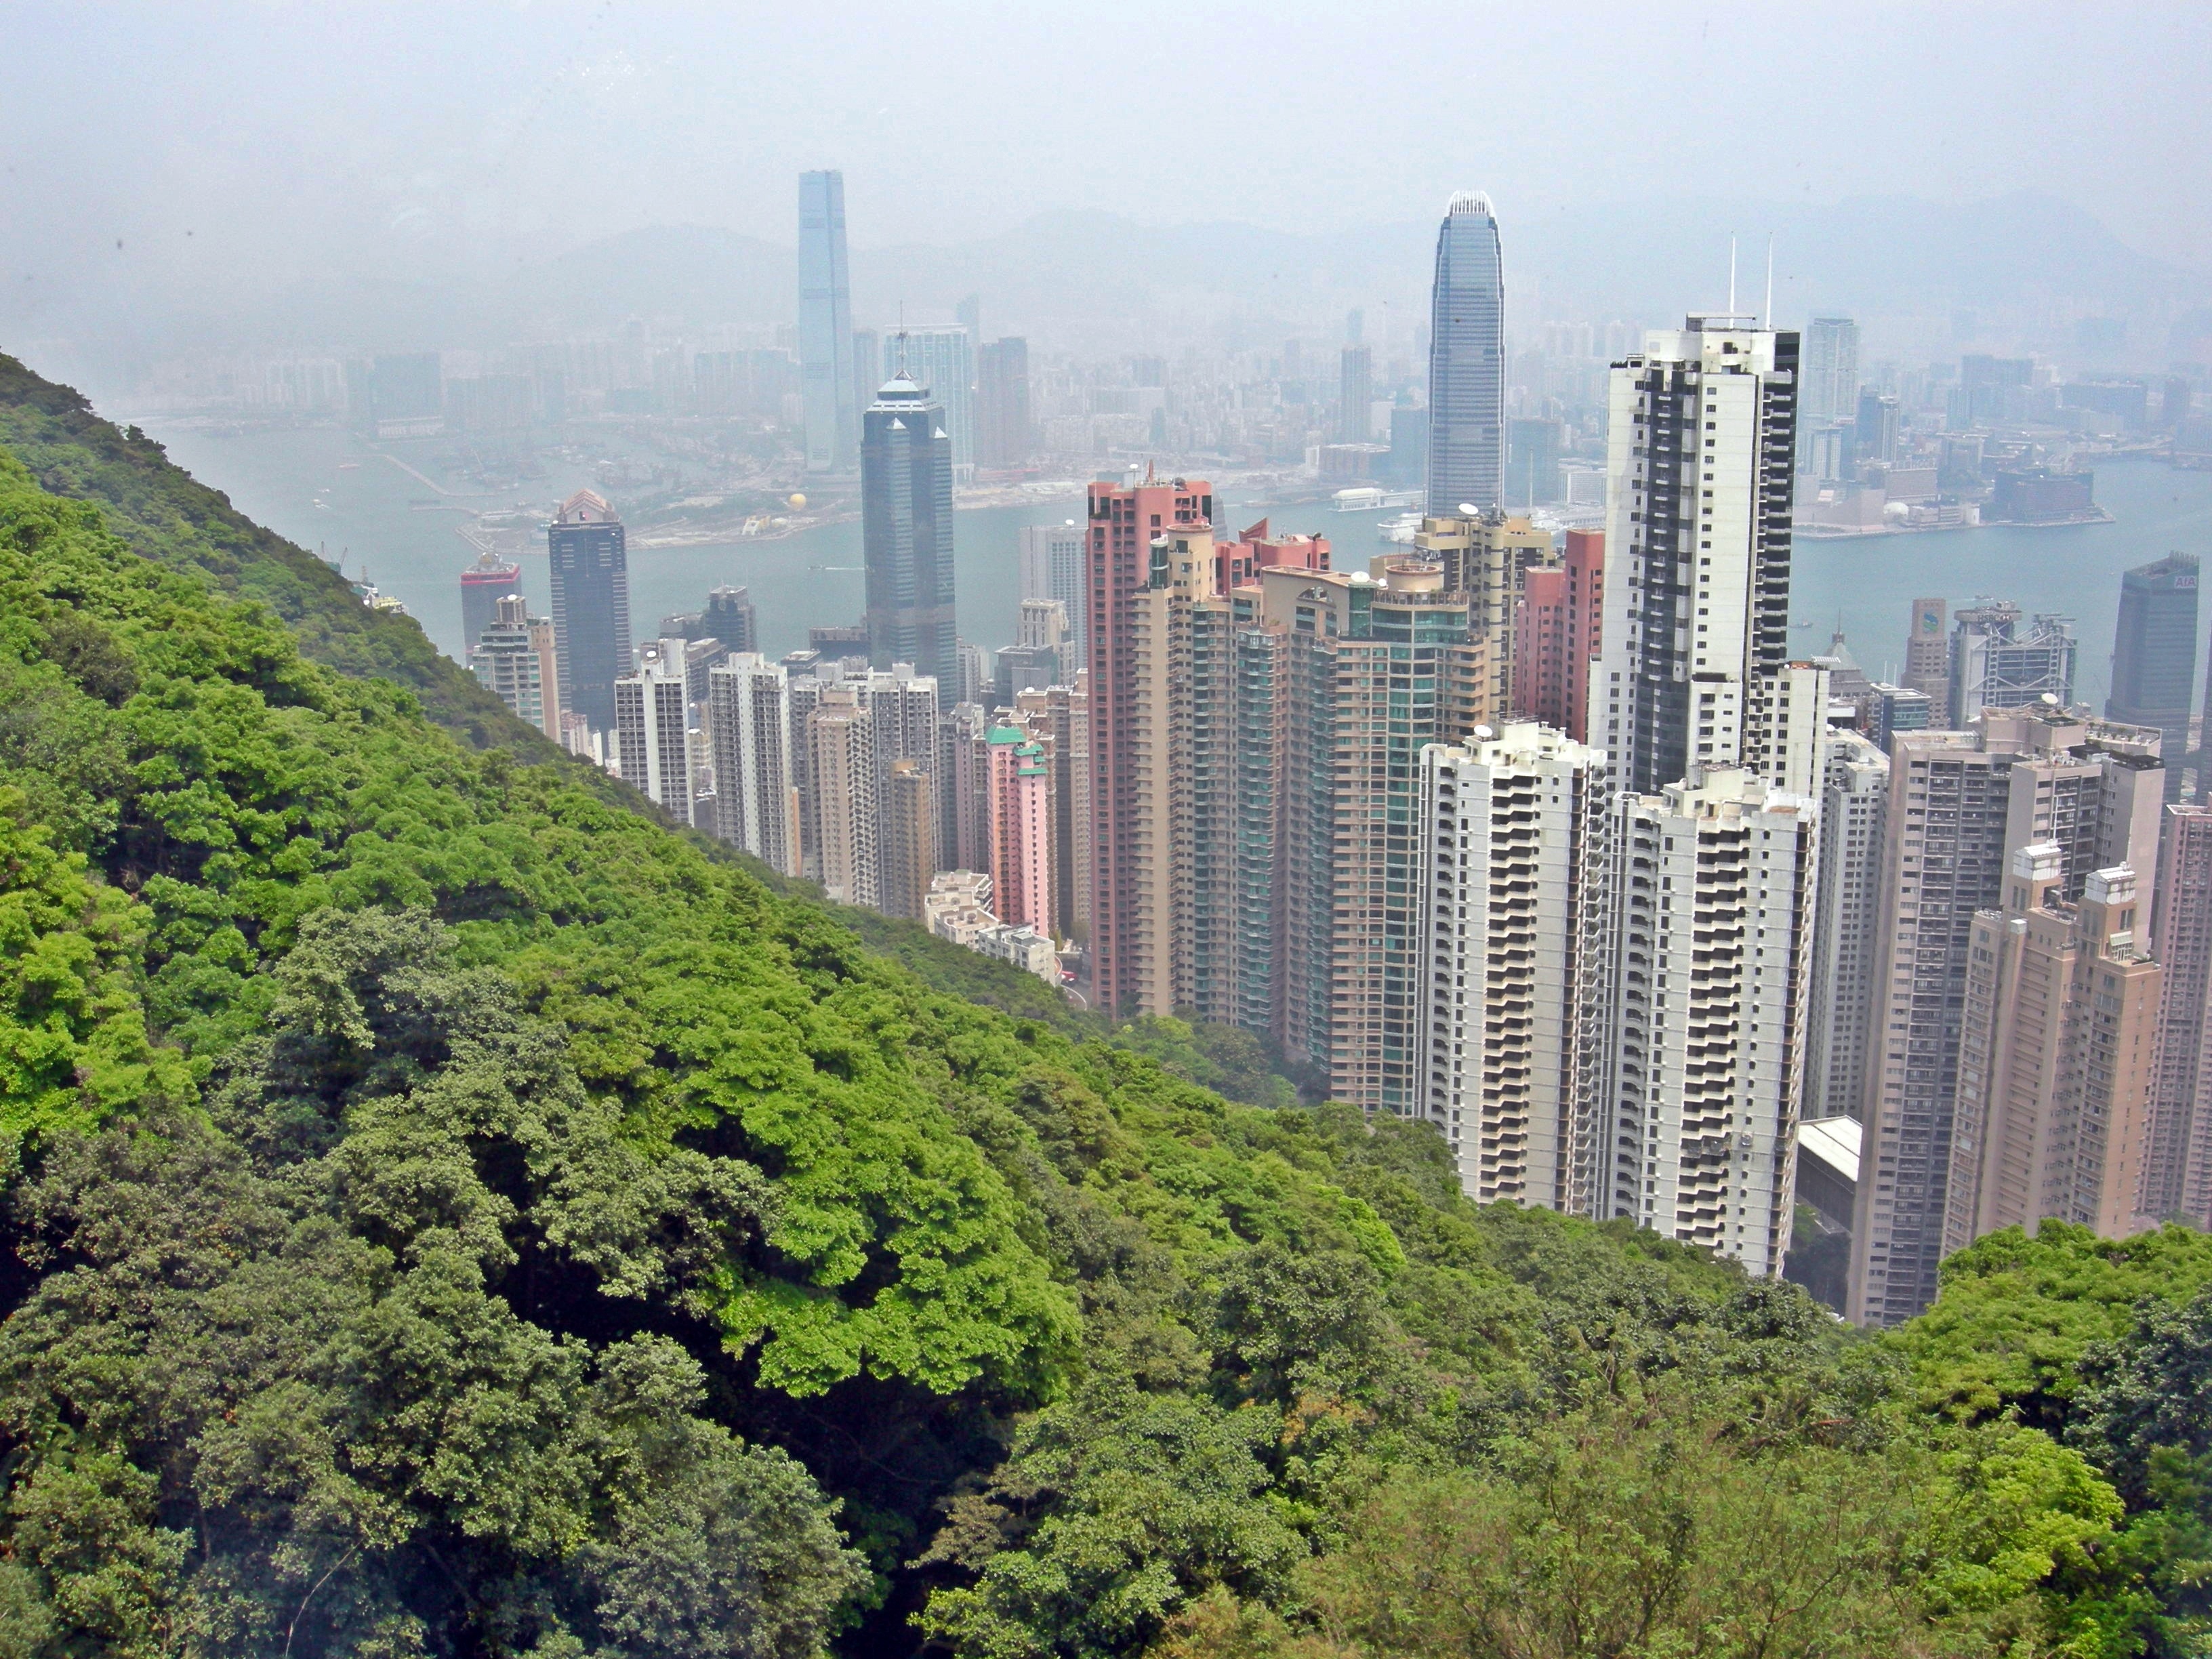
horizon, skyline, building, city, skyscraper, cityscape, downtown, tower, haze, landmark, tower block, hongkong, ecosystem, metropolis, bird's eye view, aerial photography, residential area, geographical feature, atmospheric phenomenon, human settlement, metropolitan area